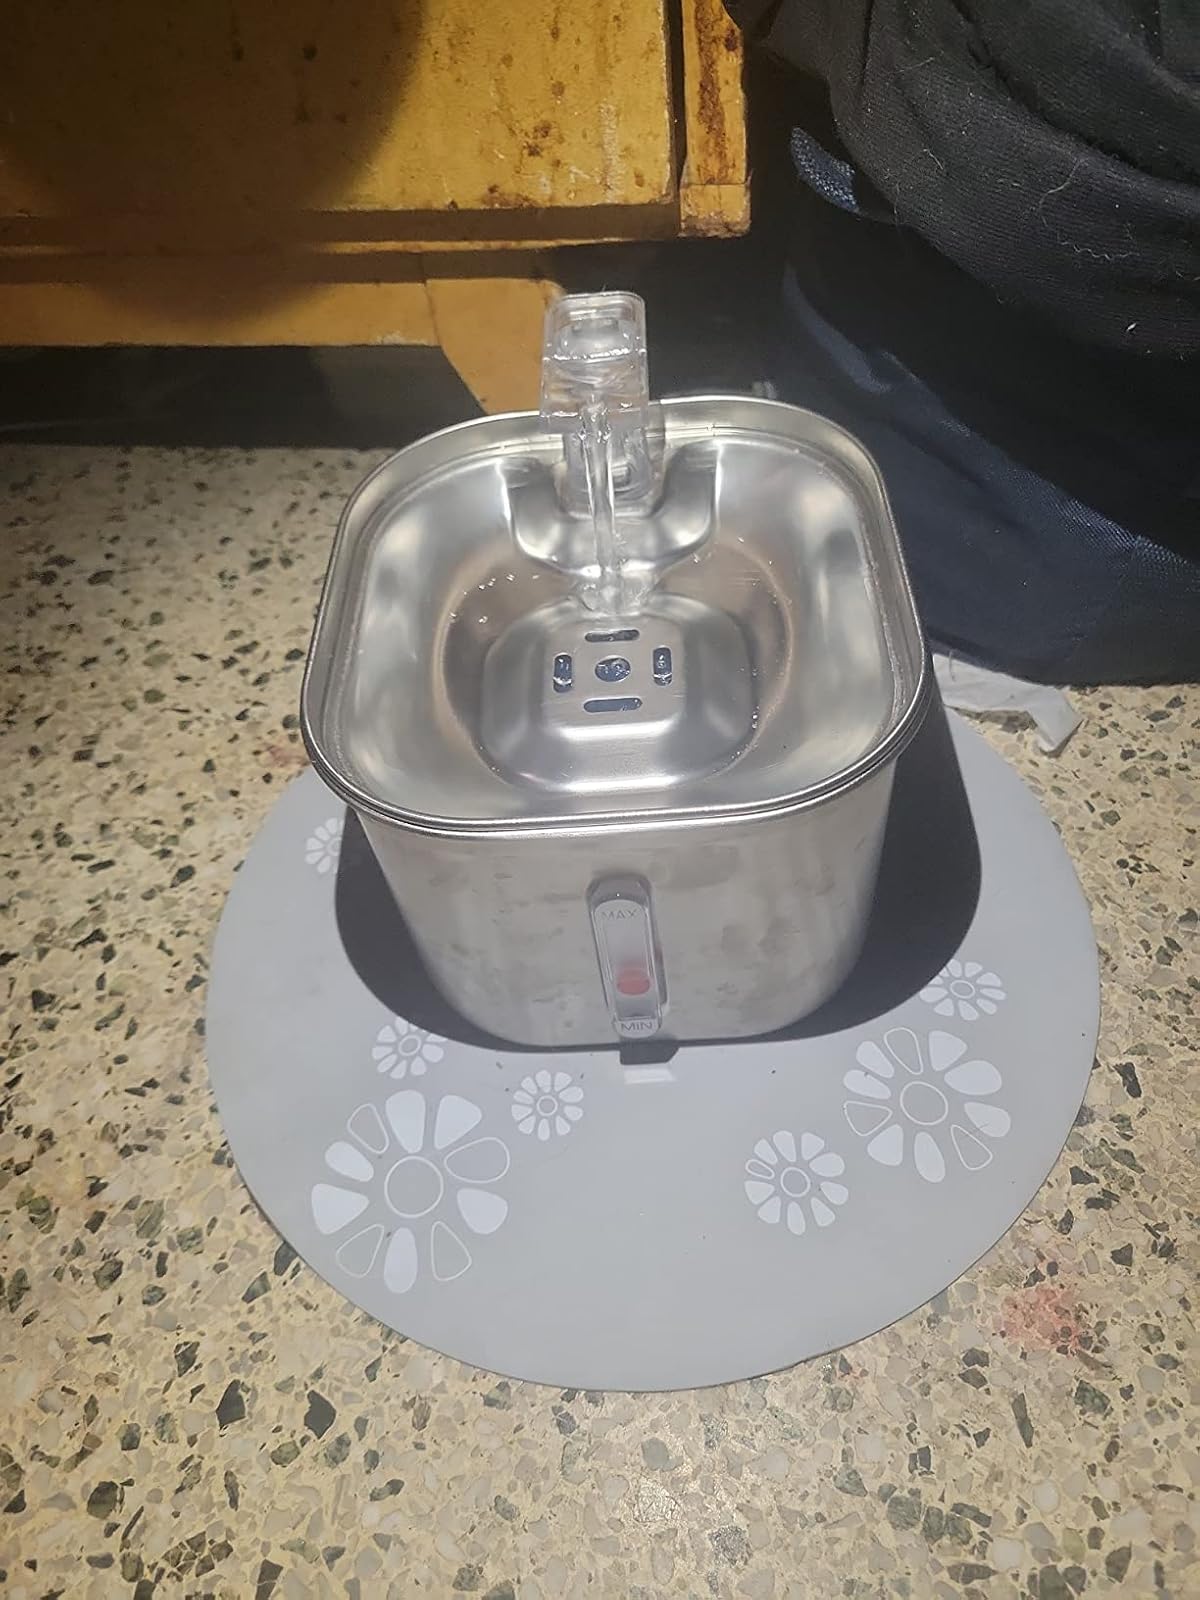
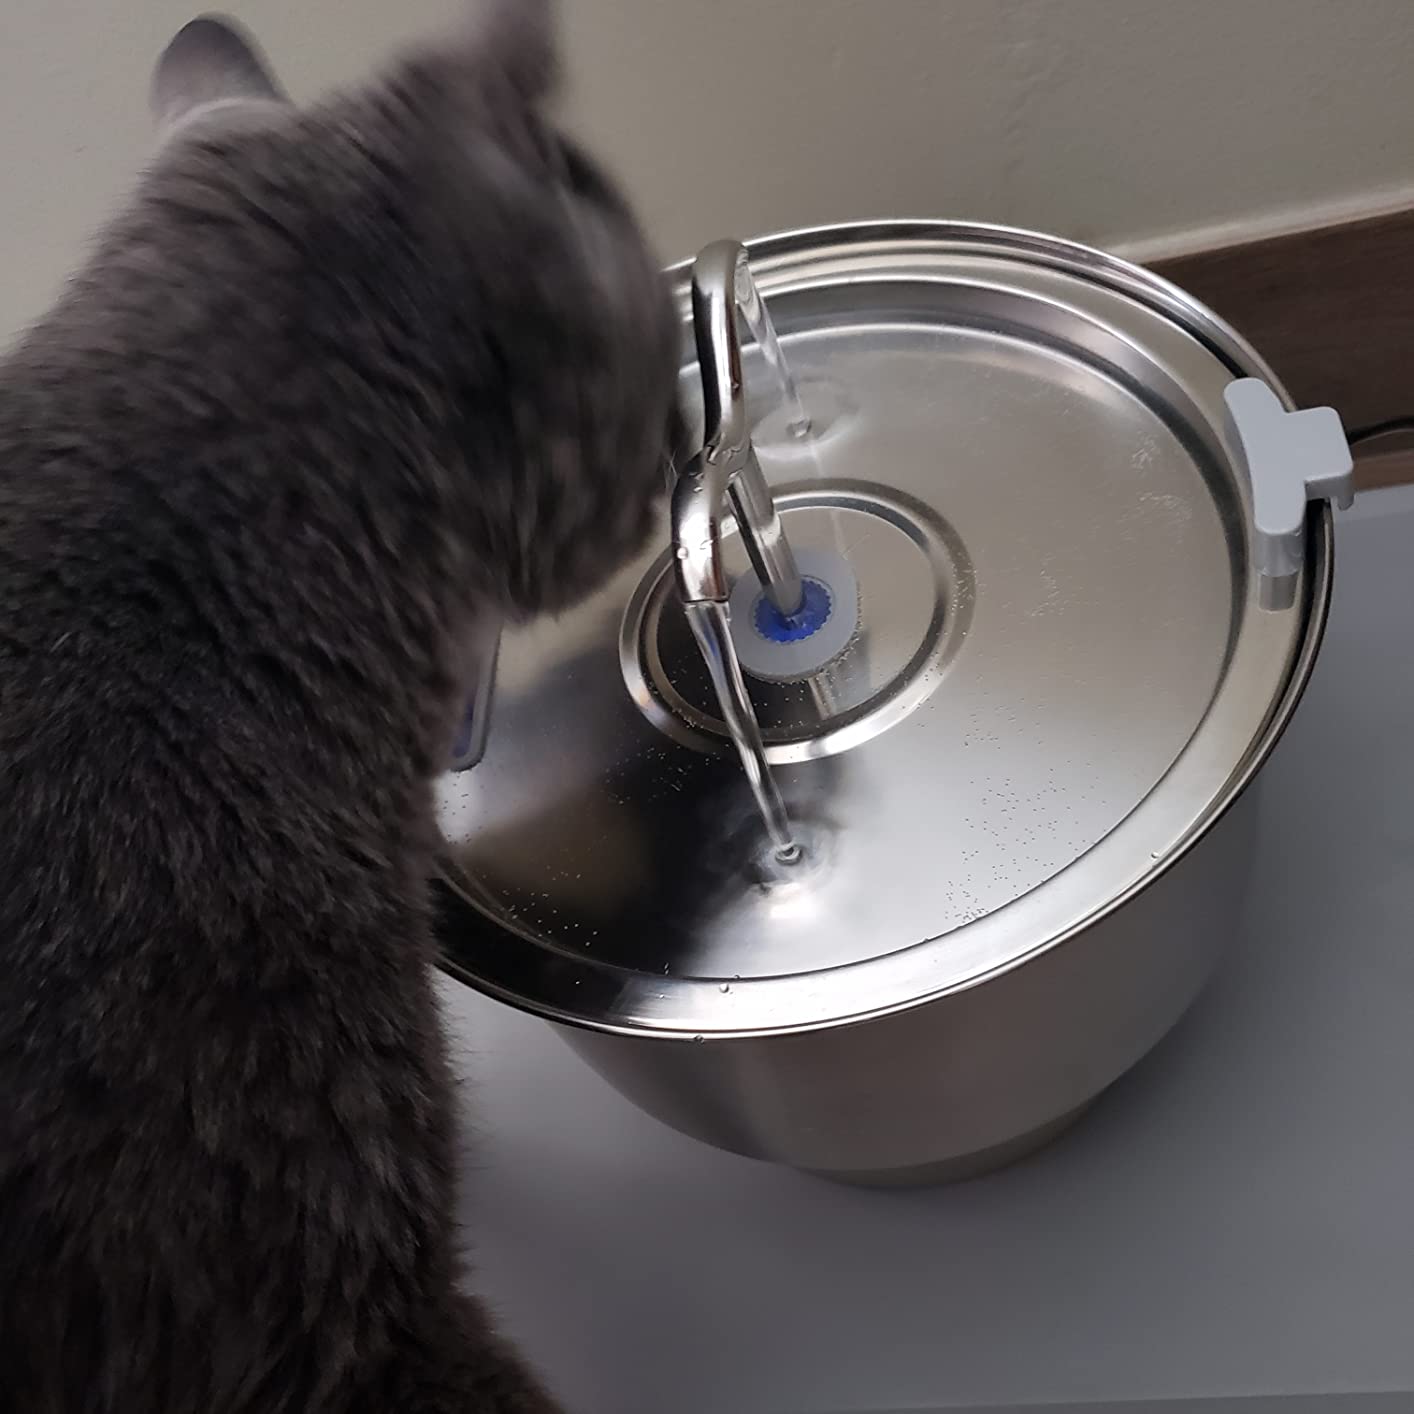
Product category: items_bowl
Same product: no